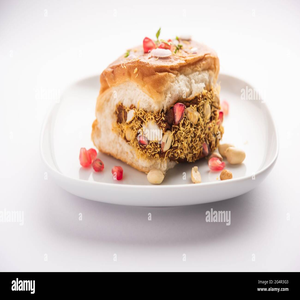
Dish: dabeli